Costanzo Porta

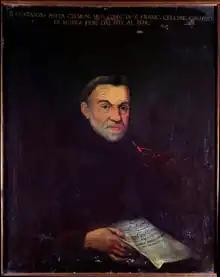
Costanzo Porta, anonymous portrait in Bologna's Civico Museo Musicale.

Costanzo Porta (1528 or 1529 – 19 May 1601) was an Italian composer of the Renaissance, and a representative of what is known today as the Venetian School. He was highly praised throughout his life both as a composer and a teacher, and had a reputation especially as an expert contrapuntist.